Nord-Gudbrandsdal Deanery

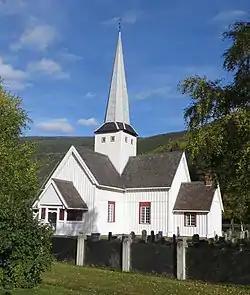
Sel Church is the church where the deanery leadership is based.

Nord-Gudbrandsdal Deanery is a deanery within the Diocese of Hamar in the Church of Norway. This deanery covers several municipalities in the northwestern part of the diocese. It includes churches in the municipalities of Dovre, Lesja, Lom, Nord-Fron, Sel, Skjåk, and Vågå. The deanery is headquartered at Sel Church in the north side of the town of Otta in Sel Municipality.